Héctor Castro

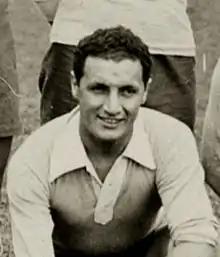
Castro in 1928

Agustín Héctor Castro Rodríguez (29 November 1904 – 15 September 1960) was a Uruguayan football player and coach. He scored Uruguay's first ever goal in a World Cup against Peru at the inaugural FIFA World Cup in 1930 a tournament they would go on to win.